Michiel Coignet

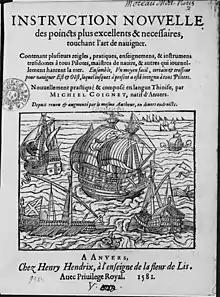
Frontispiece of the "Instruction nouvelle", 1581, Antwerp

Michiel Coignet (also Quignet, Cognet or Connette in Italian) (1549 in Antwerp – 24 December 1623 in Antwerp) was a Flemish polymath who made significant contributions to various disciplines including cosmography, mathematics, navigation and cartography. He also built new and improved scientific instruments and made military engineering designs.